Beg tse

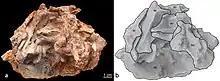
Skull from behind

Based on the size of the skull, about long, "Beg" was most likely a medium-sized basal ceratopsian, similar in size to "Yinlong" and "Liaoceratops." It shows transitional features between basal ceratopsians and other neoceratopsians because it is phylogenetically intermediate between them. Other fossil material, though fragmentary, includes a rib, partial left scapula, partial right ischium, and many bone fragments that cannot be identified.